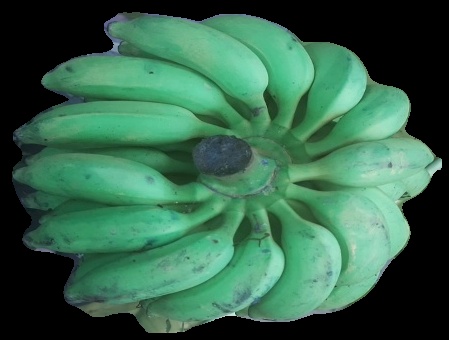
Variety: elakki-bale
Grade: grade2